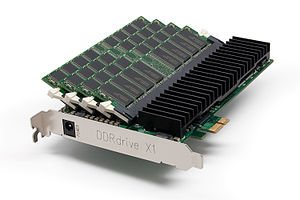
Solid State Drive
PCI-E, DRAM og NAND baseret SSD.
Solid State Drive er et lagringsmedie, som via integrerede kredsløb af hukommelseskomponenter benyttes til vedvarende datalagringer. De benyttede hukommelseskomponenter som benyttes i SSD'er kan eksempelvis være RAM eller i moderne SSD'ere flashhukommelse. SSD'er kan være et alternativ eller et supplement til harddiske i computere eller benyttes som lagringsmedie i andre elektroniske enheder.